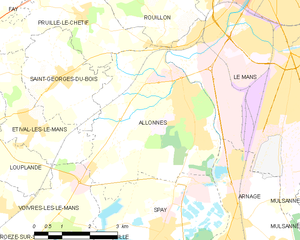
Carte des communes françaises
Le site archéologique d'Allonnes est un complexe constitué de structures architecturales protohistoriques et gallo-romaines. Ce site est localisé sur le territoire de la commune d'Allonnes dans le département de la Sarthe.